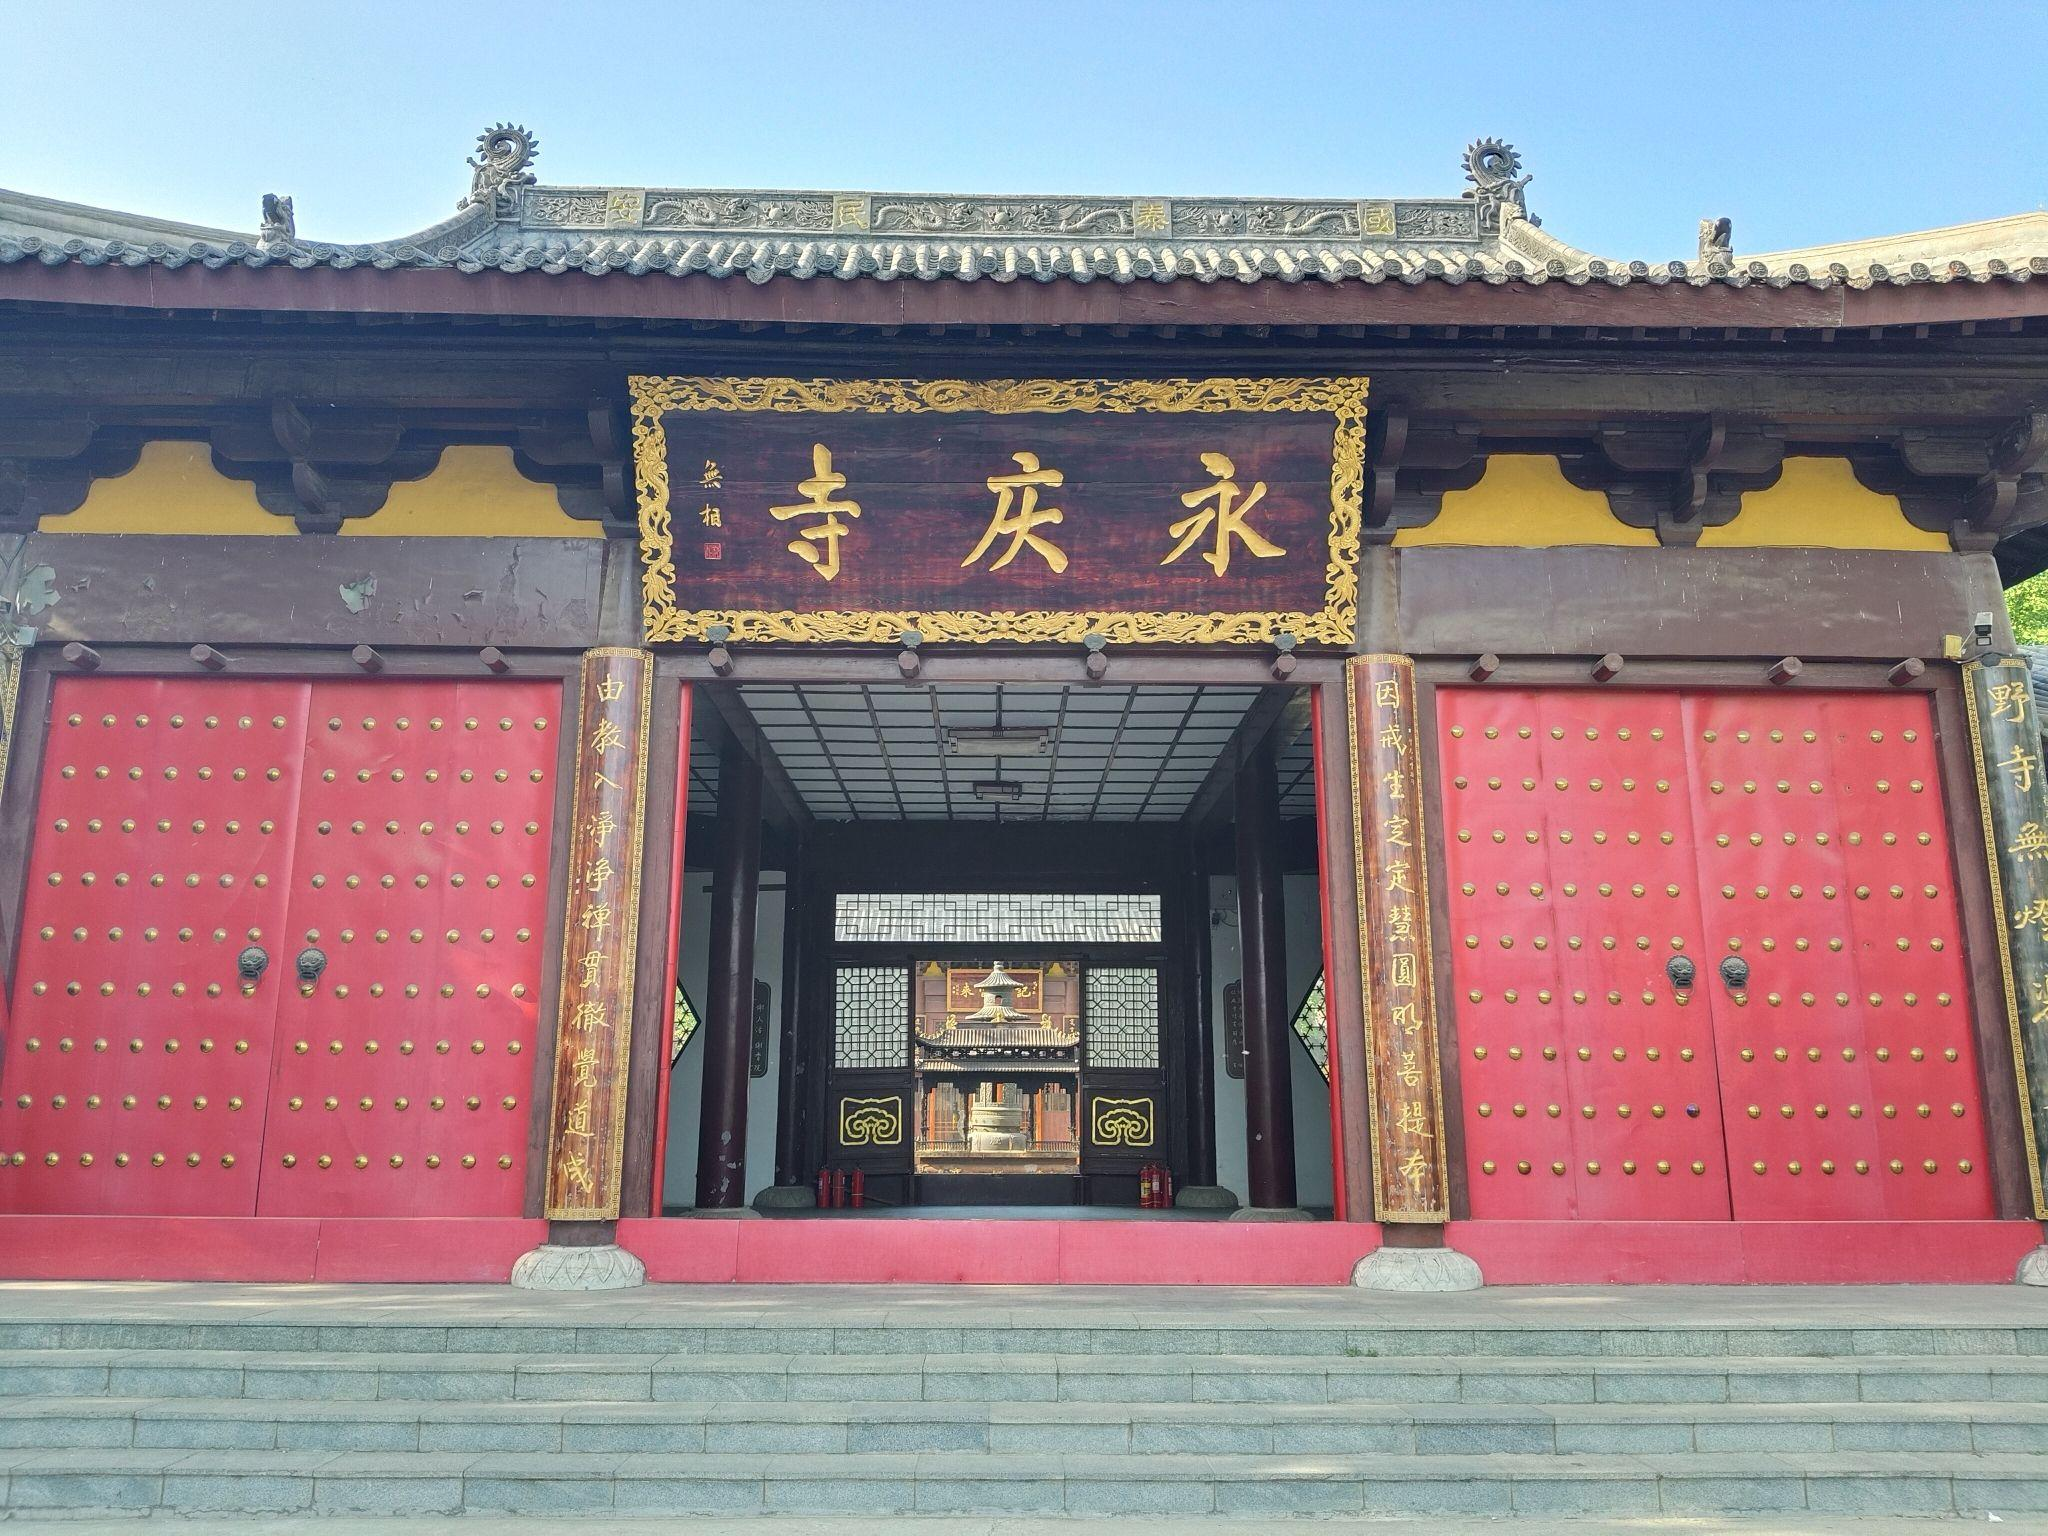
地标名称：永庆寺
所在城市：德州市·德城区